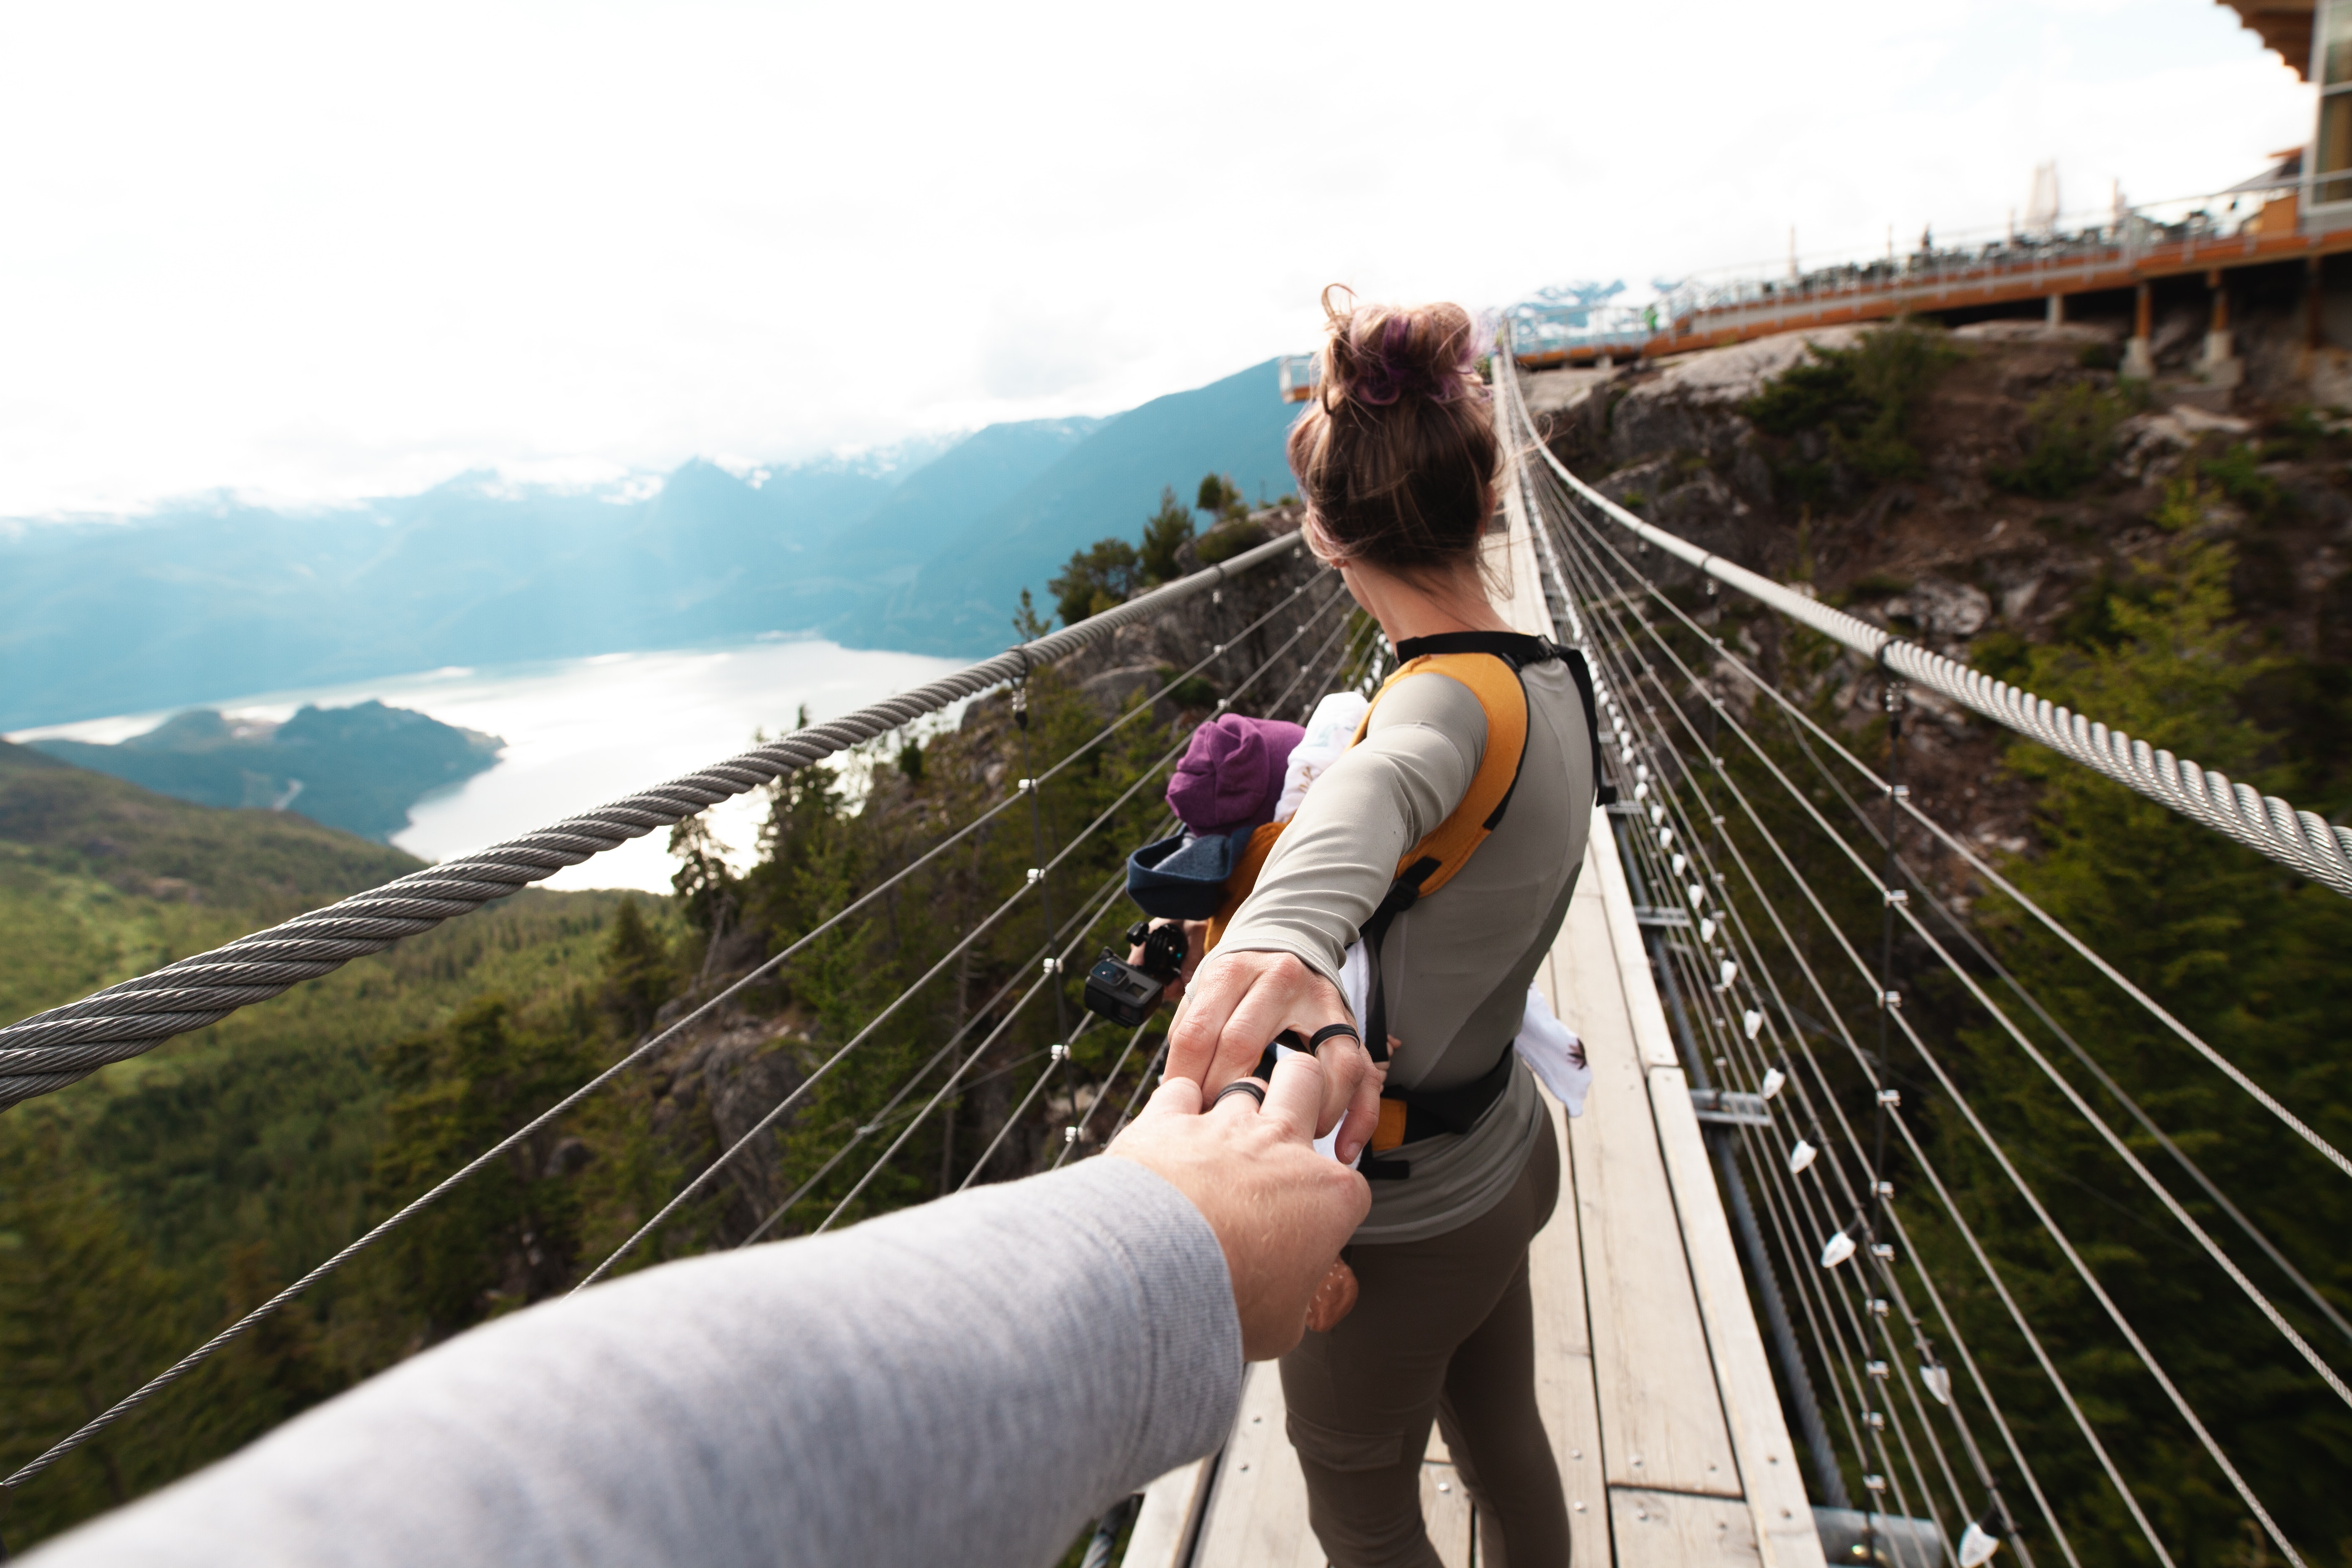
bridge, suspension bridge, travel, tourism, rope bridge, leisure, vacation, nonbuilding structure, photography, cable stayed bridge